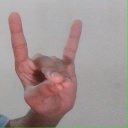
अक्षर: श